Tricon Garage

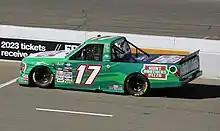
Harrison Burton in the No. 17 at Sonoma Raceway in 2022

On January 22, 2018, it was announced that David Gilliland Racing and Crosley Sports Group would merge into one team and join the Truck Series part-time. The team had purchased Red Horse Racing's assets. Chris Eggleston was announced as the driver beginning at Charlotte for a limited schedule. However, with the threat of rain before the Charlotte race, Eggleston moved to the primary 54 truck for the race and team co-owner Bo LeMastus shifted to the 17, which had no owner points. Qualifying was rained out, and LeMastus missed the race.